Answer in natural language. Considering the relative positions, where is white rectangular dining table with respect to black chair with round backrest (highlighted by a blue box)? Choose between the following options: right or left
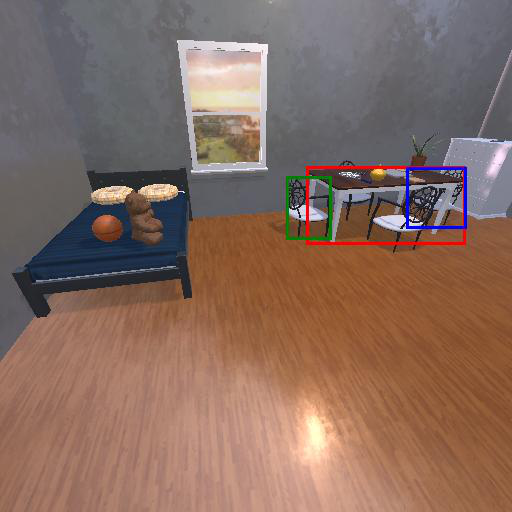
<answer>left</answer>